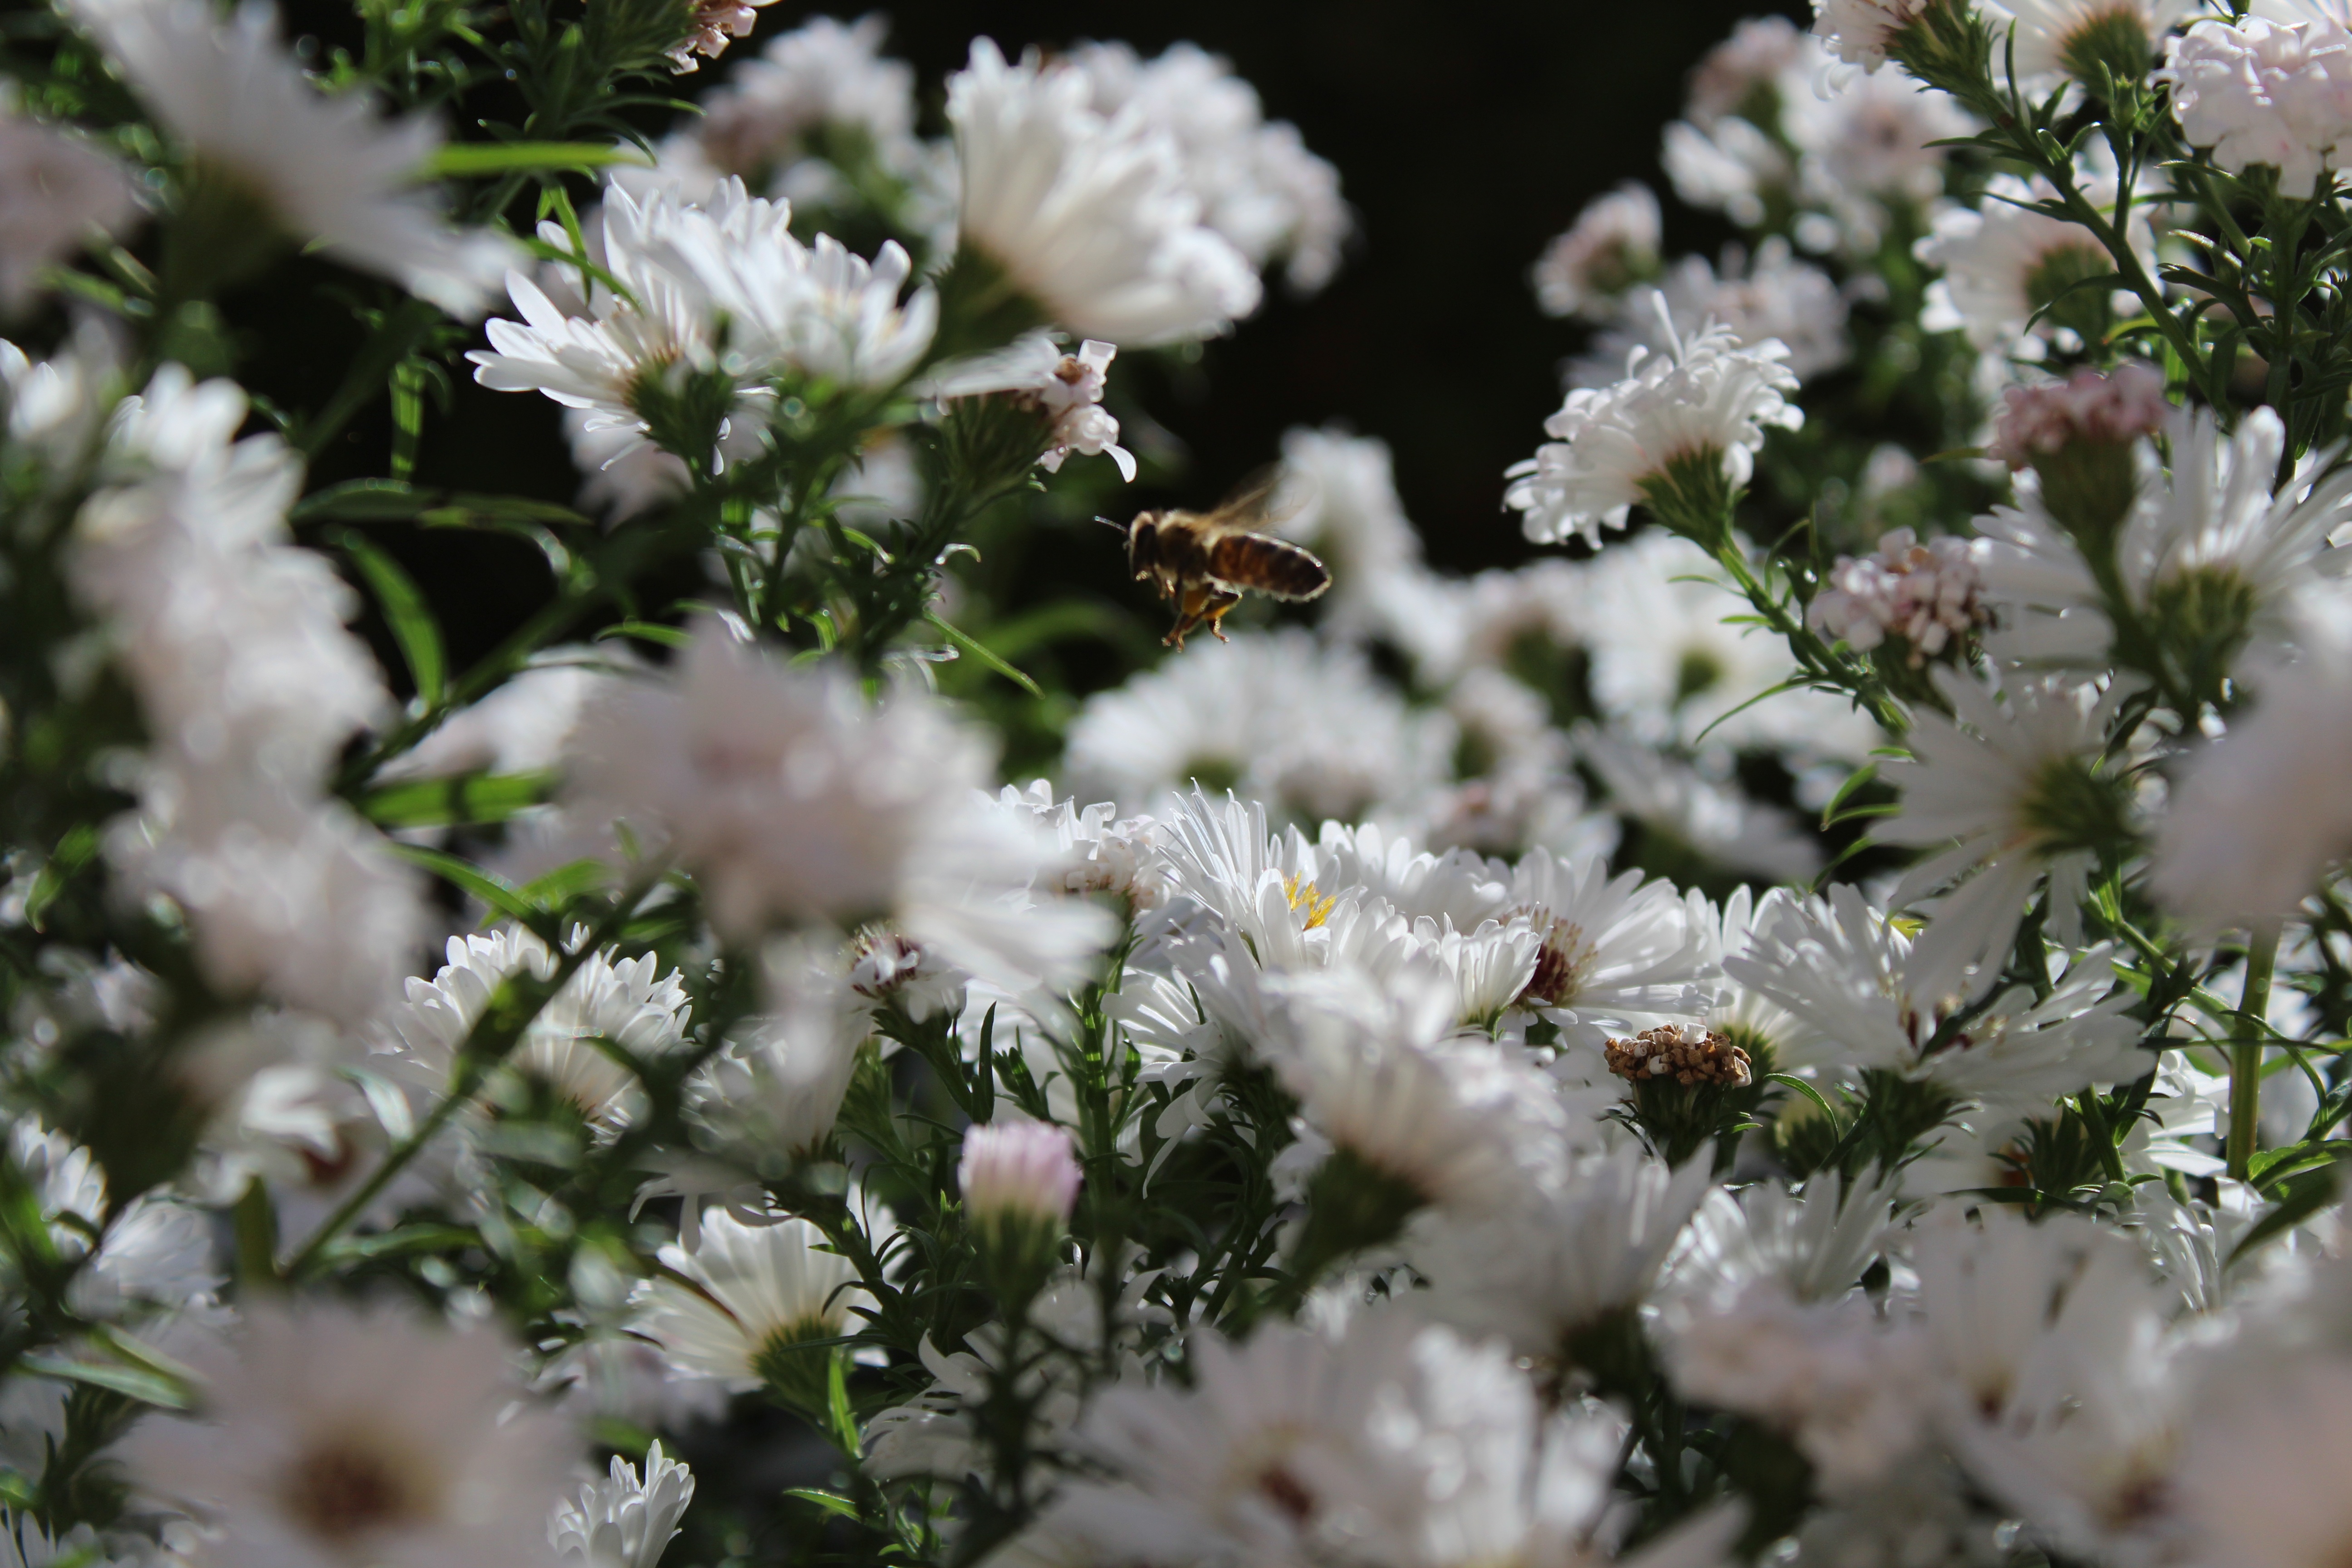
nature, branch, blossom, plant, flower, animal, summer, spring, insect, botany, close, flora, wildflower, shrub, bee, macro photography, white flowers, flowering plant, honey bee, bee in the approach, land plant